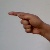
The image shows a hand gesture representing the letter 'G' in Indian Sign Language.